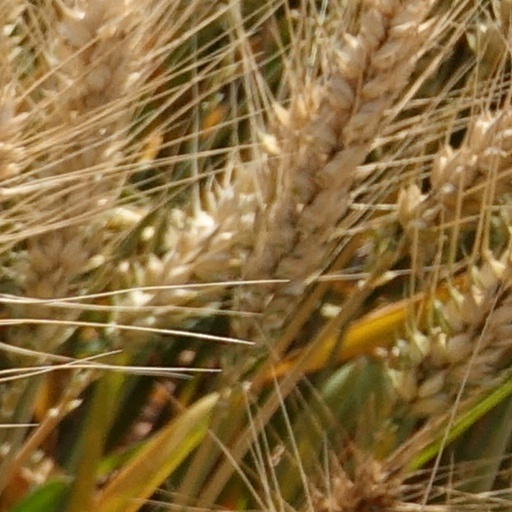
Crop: wheat